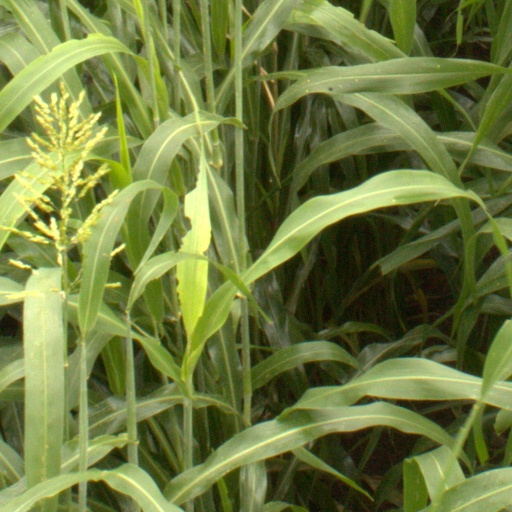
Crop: sorghum